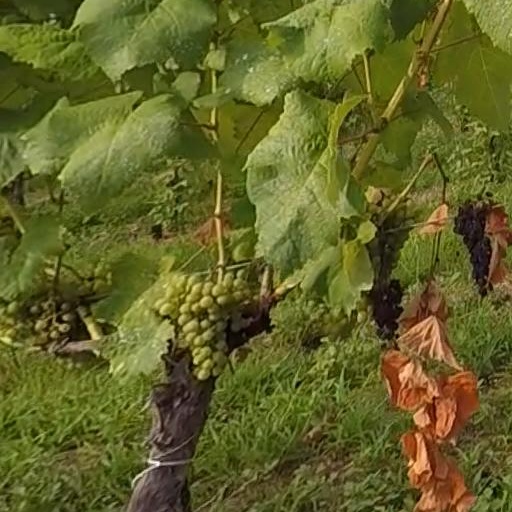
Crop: grape